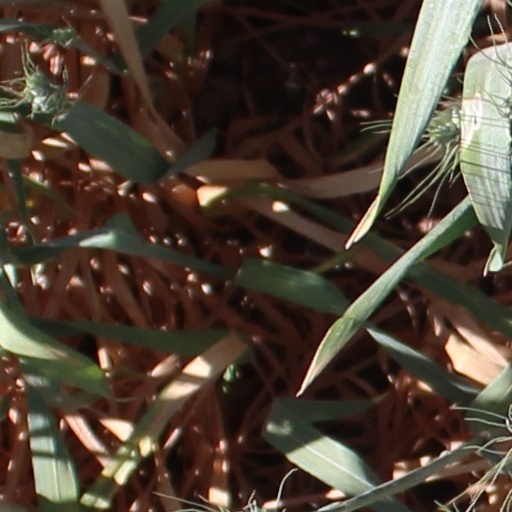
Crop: wheat